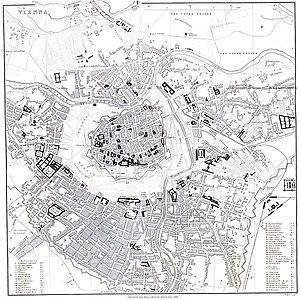
L'enceinte de Vienne est un ensemble de fortifications protégeant la ville à partir de l'époque romaine. Elle est remaniée et agrandie au fil des siècles avant d'être démantelée de 1861 à 1864. L'enceinte protégeait le centre-ville de Vienne, ainsi que les faubourgs ; elle eut à subir différent sièges dont notamment ceux conduits par les Turcs, en 1529 et en 1683.